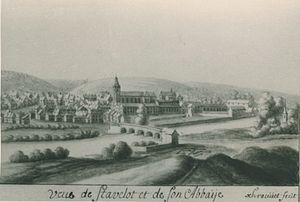
L'abbaye de Stavelot était un monastère bénédictin situé à Stavelot, dans la province de Liège, en Région wallonne de Belgique. Fondé en 651, le monastère était associé à celui de Malmedy, c'est-à-dire qu'un même abbé présidait aux destinées des deux abbayes, l'ensemble étant qualifié de « monastère double ».
Mathieu Antoine Xhrouet est un peintre et un homme politique liégeois originaire de Spa.